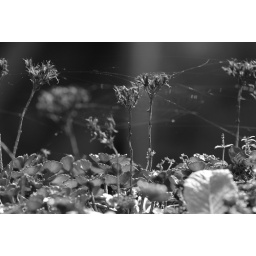
a selection of plants and animals in the garden.